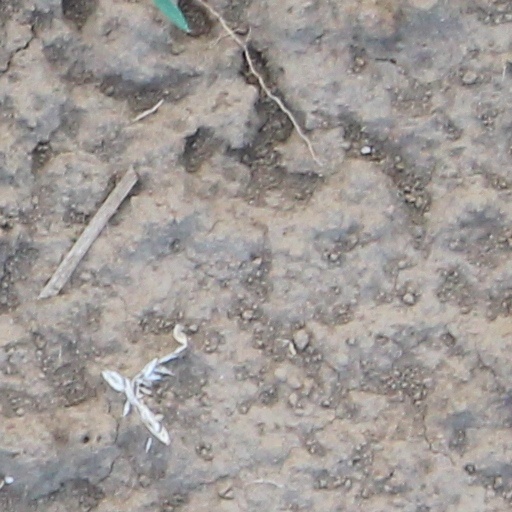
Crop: wheat